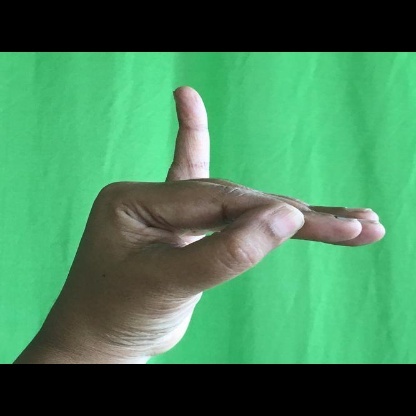
Mudra: Hamsapaksha